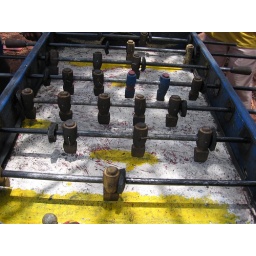
Handmade wooden Foozball table in University of point G